Christophe de Harlay, Count of Beaumont

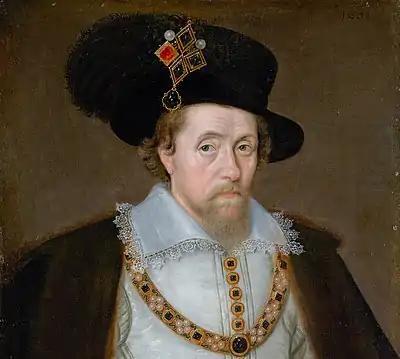
Beaumont was involved in the sale of the Sancy diamond to James VI and I, which the king used as a pendant for the Mirror of Great Britain

Beaumont was not invited to see "The Vision of Twelve Goddesses" because of diplomatic rivalries, but attended a sword dance performed by Scottish courtiers at Hampton Court on 6 January 1604 in the queen's presence chamber. Villamediana wrote that Beaumont had been ambushed and taken to the queen's chamber for the Scottish gentlemen's masque, as he was hoping for an invitation to "The Vision". Beaumont disapproved of Anne of Denmark's plans for Prince Henry to marry a Spanish princess, but his disagreements with Villamediana about precedence were motivated by requirements to uphold national prestige.